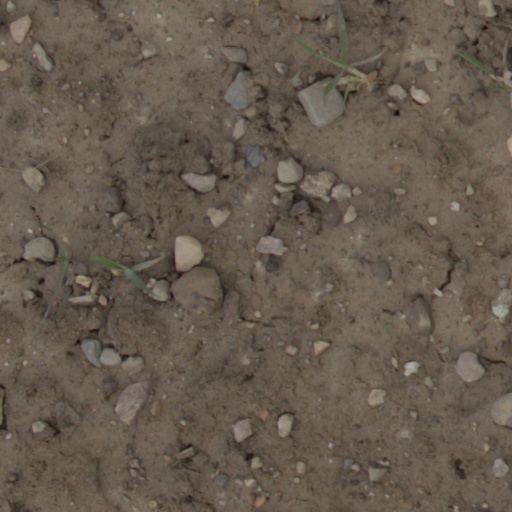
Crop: wheat